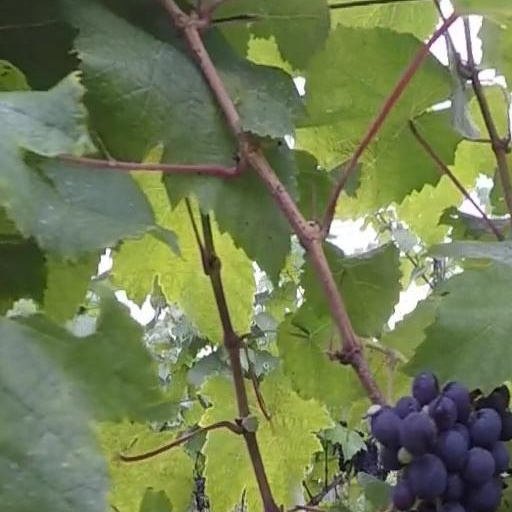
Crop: grape